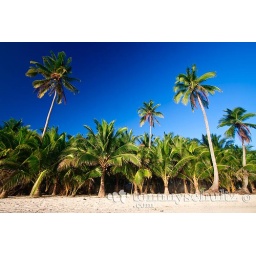
Palm trees against a blue sky backround on a white sand beach